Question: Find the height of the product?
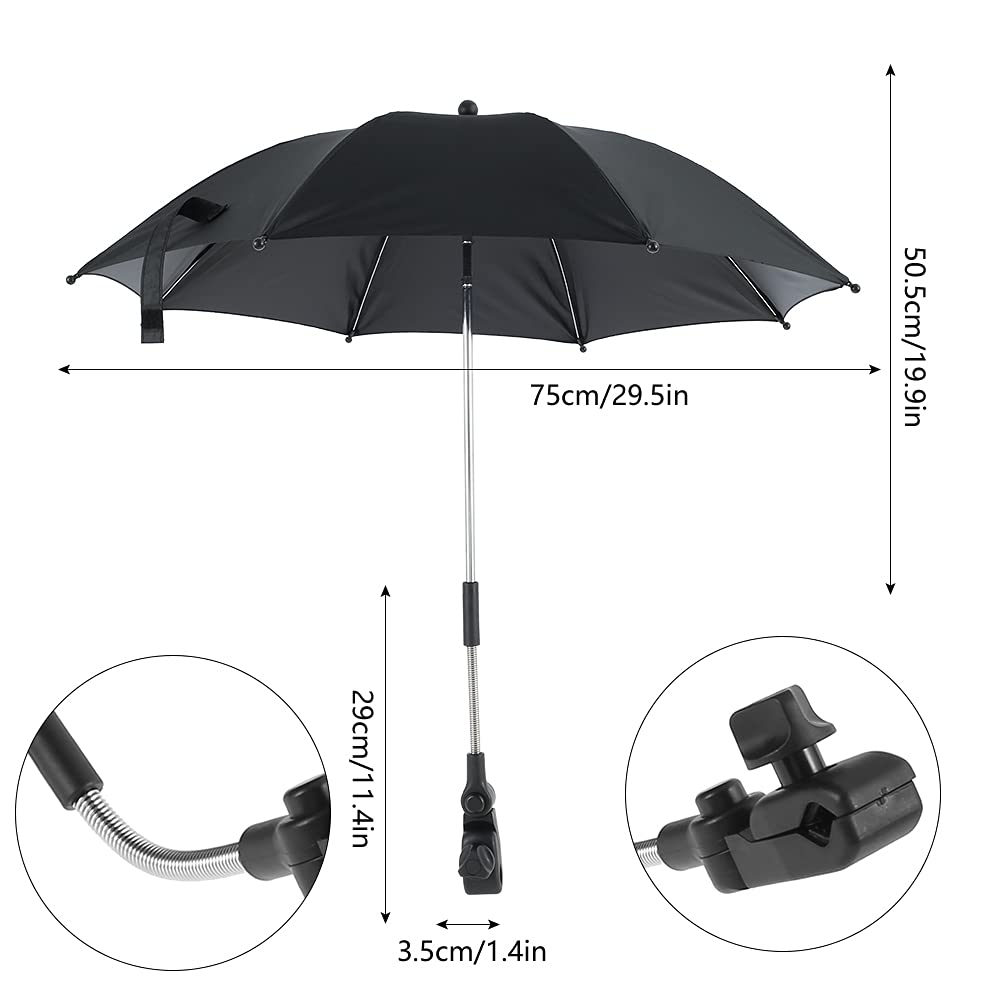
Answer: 29.0 centimetre